Logo of the BBC

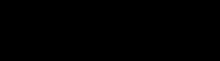
The first slanted logo, introduced in 1963

In the 1960s, the main BBC logo consisted of slanted boxes with italicised bold lettering. This type of logo would go on captions at the end of productions as well as on cameras and other equipment used by the BBC. They became important when popular BBC programmes and clips from the BBC archives were being sold to be aired on other networks and channels. It was in the early 1960s that the 'bat's wings' logo ceased to be used. It was superseded by the BBC TV logo within a circle, behind which would appear a map of Britain split into broadcast regions. This set the style for a succession of circular images. On 30 September 1963, the BBC's globe logo first appeared. This was a striped line broken in the middle by a globe, with BBC1 in block letters below it. When it appeared, the continuity announcer would say "This is BBC Television." while the globe spun. 1964 saw the creation of BBC1 and BBC2 brands, with the distinctive horizontal stripes across the screen.